Zarina Diyas

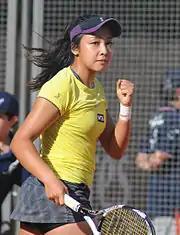
Diyas at the 2014 Italian Open

The 2014 season was Diyas' breakthrough year. First she played at the $25k event in Hong Kong, reaching the final, in which she lost to Elizaveta Kulichkova. Then, she entered Australian Open qualifying, registering a close three-set win over Aleksandra Krunić in the first round. To get to the main-draw she defeated Andreea Mitu, followed with win over Canadian Stéphanie Dubois. This resulted in her first Grand Slam championship main-draw entry. In the first round, she then beat fellow qualifier Kateřina Siniaková, before she breezed past world No. 52, Marina Erakovic, to book her place in the third round. Diyas then went down to world No. 11, Simona Halep, in straight sets. Nevertheless, her two early-round wins helped boost her ranking to a then-career-high No. 112. Following the Australian Open, Diyas lost qualifying matches at the Pattaya Open and the Qatar Ladies Open. She bounced back quickly though, as she then easily won a $50k event in Quanzhou.